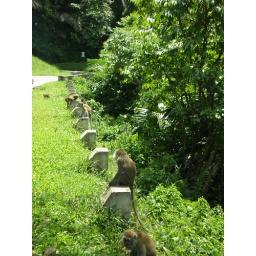
monkeys by the road expecting to be fed, Bukittinggi